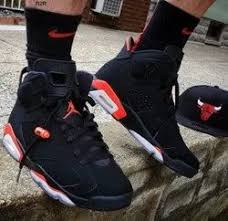
Label: Sneaker